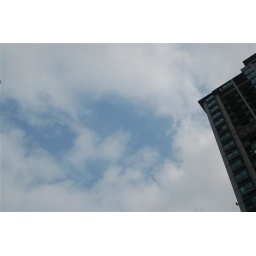
A patch of blue sky in Nanjing-we don't see that very often. The sky is usually covered with smog/clouds